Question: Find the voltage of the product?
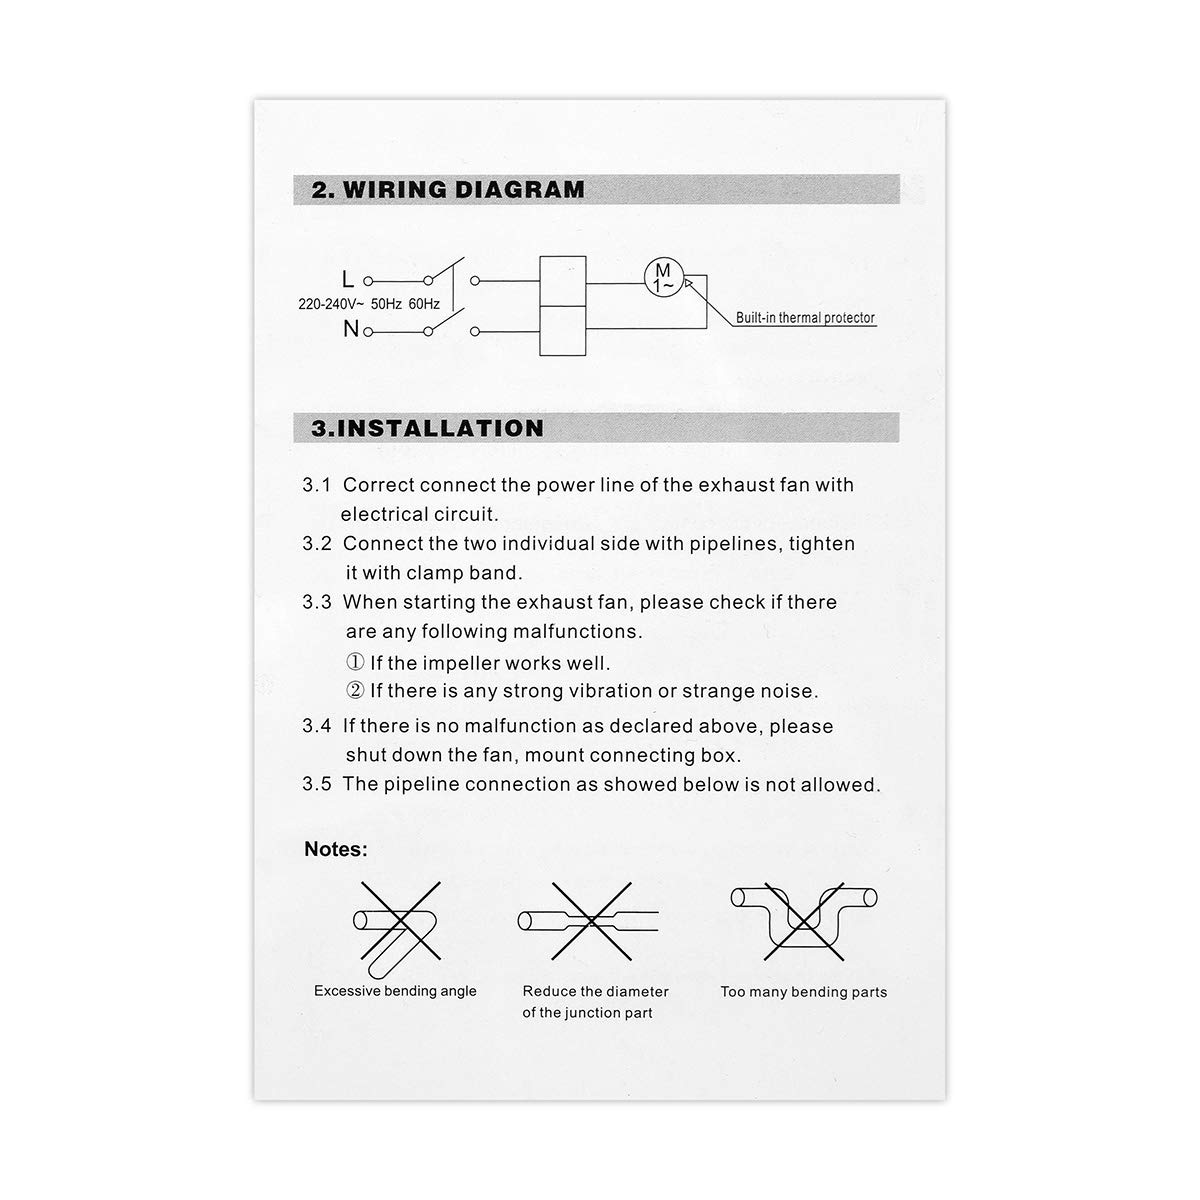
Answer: [220.0, 240.0] volt